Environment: real
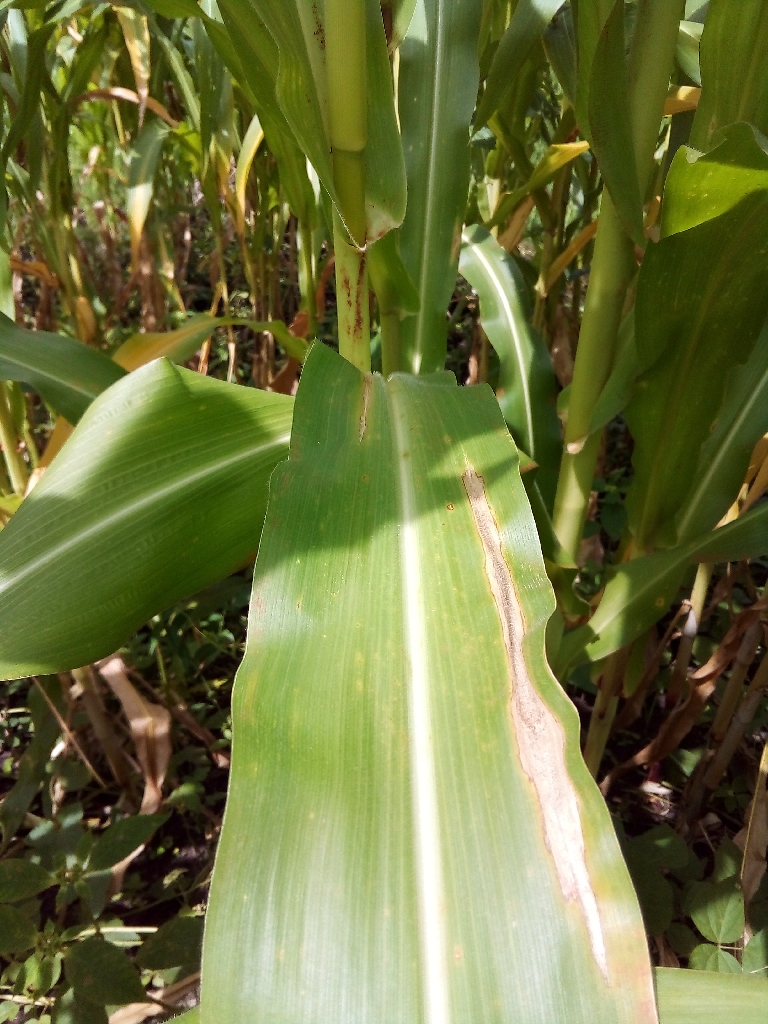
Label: northern_corn_leaf_blight